Steampunk

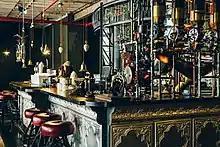
Truth Coffee, a steampunk café in Cape Town, South Africa

Steampunk used to be confused with retrofuturism. Indeed, both sensibilities recall "the older but still modern eras in which technological change seemed to anticipate a better world, one remembered as relatively innocent of industrial decline." For some scholars, retrofuturism is considered a strand of steampunk, one that looks at alternatives to historical imagination and usually created with the same kinds of social protagonists and written for the same type of audiences.